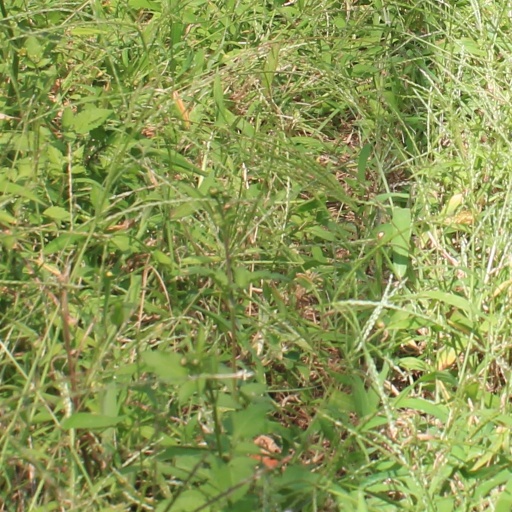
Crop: grape